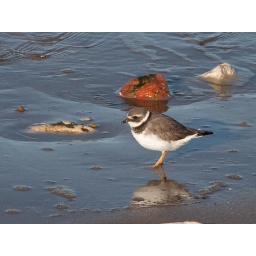
The stones set into the sand here reflect the mix of colours within the strata of Hunstanton's cliffs. Ref: 5560